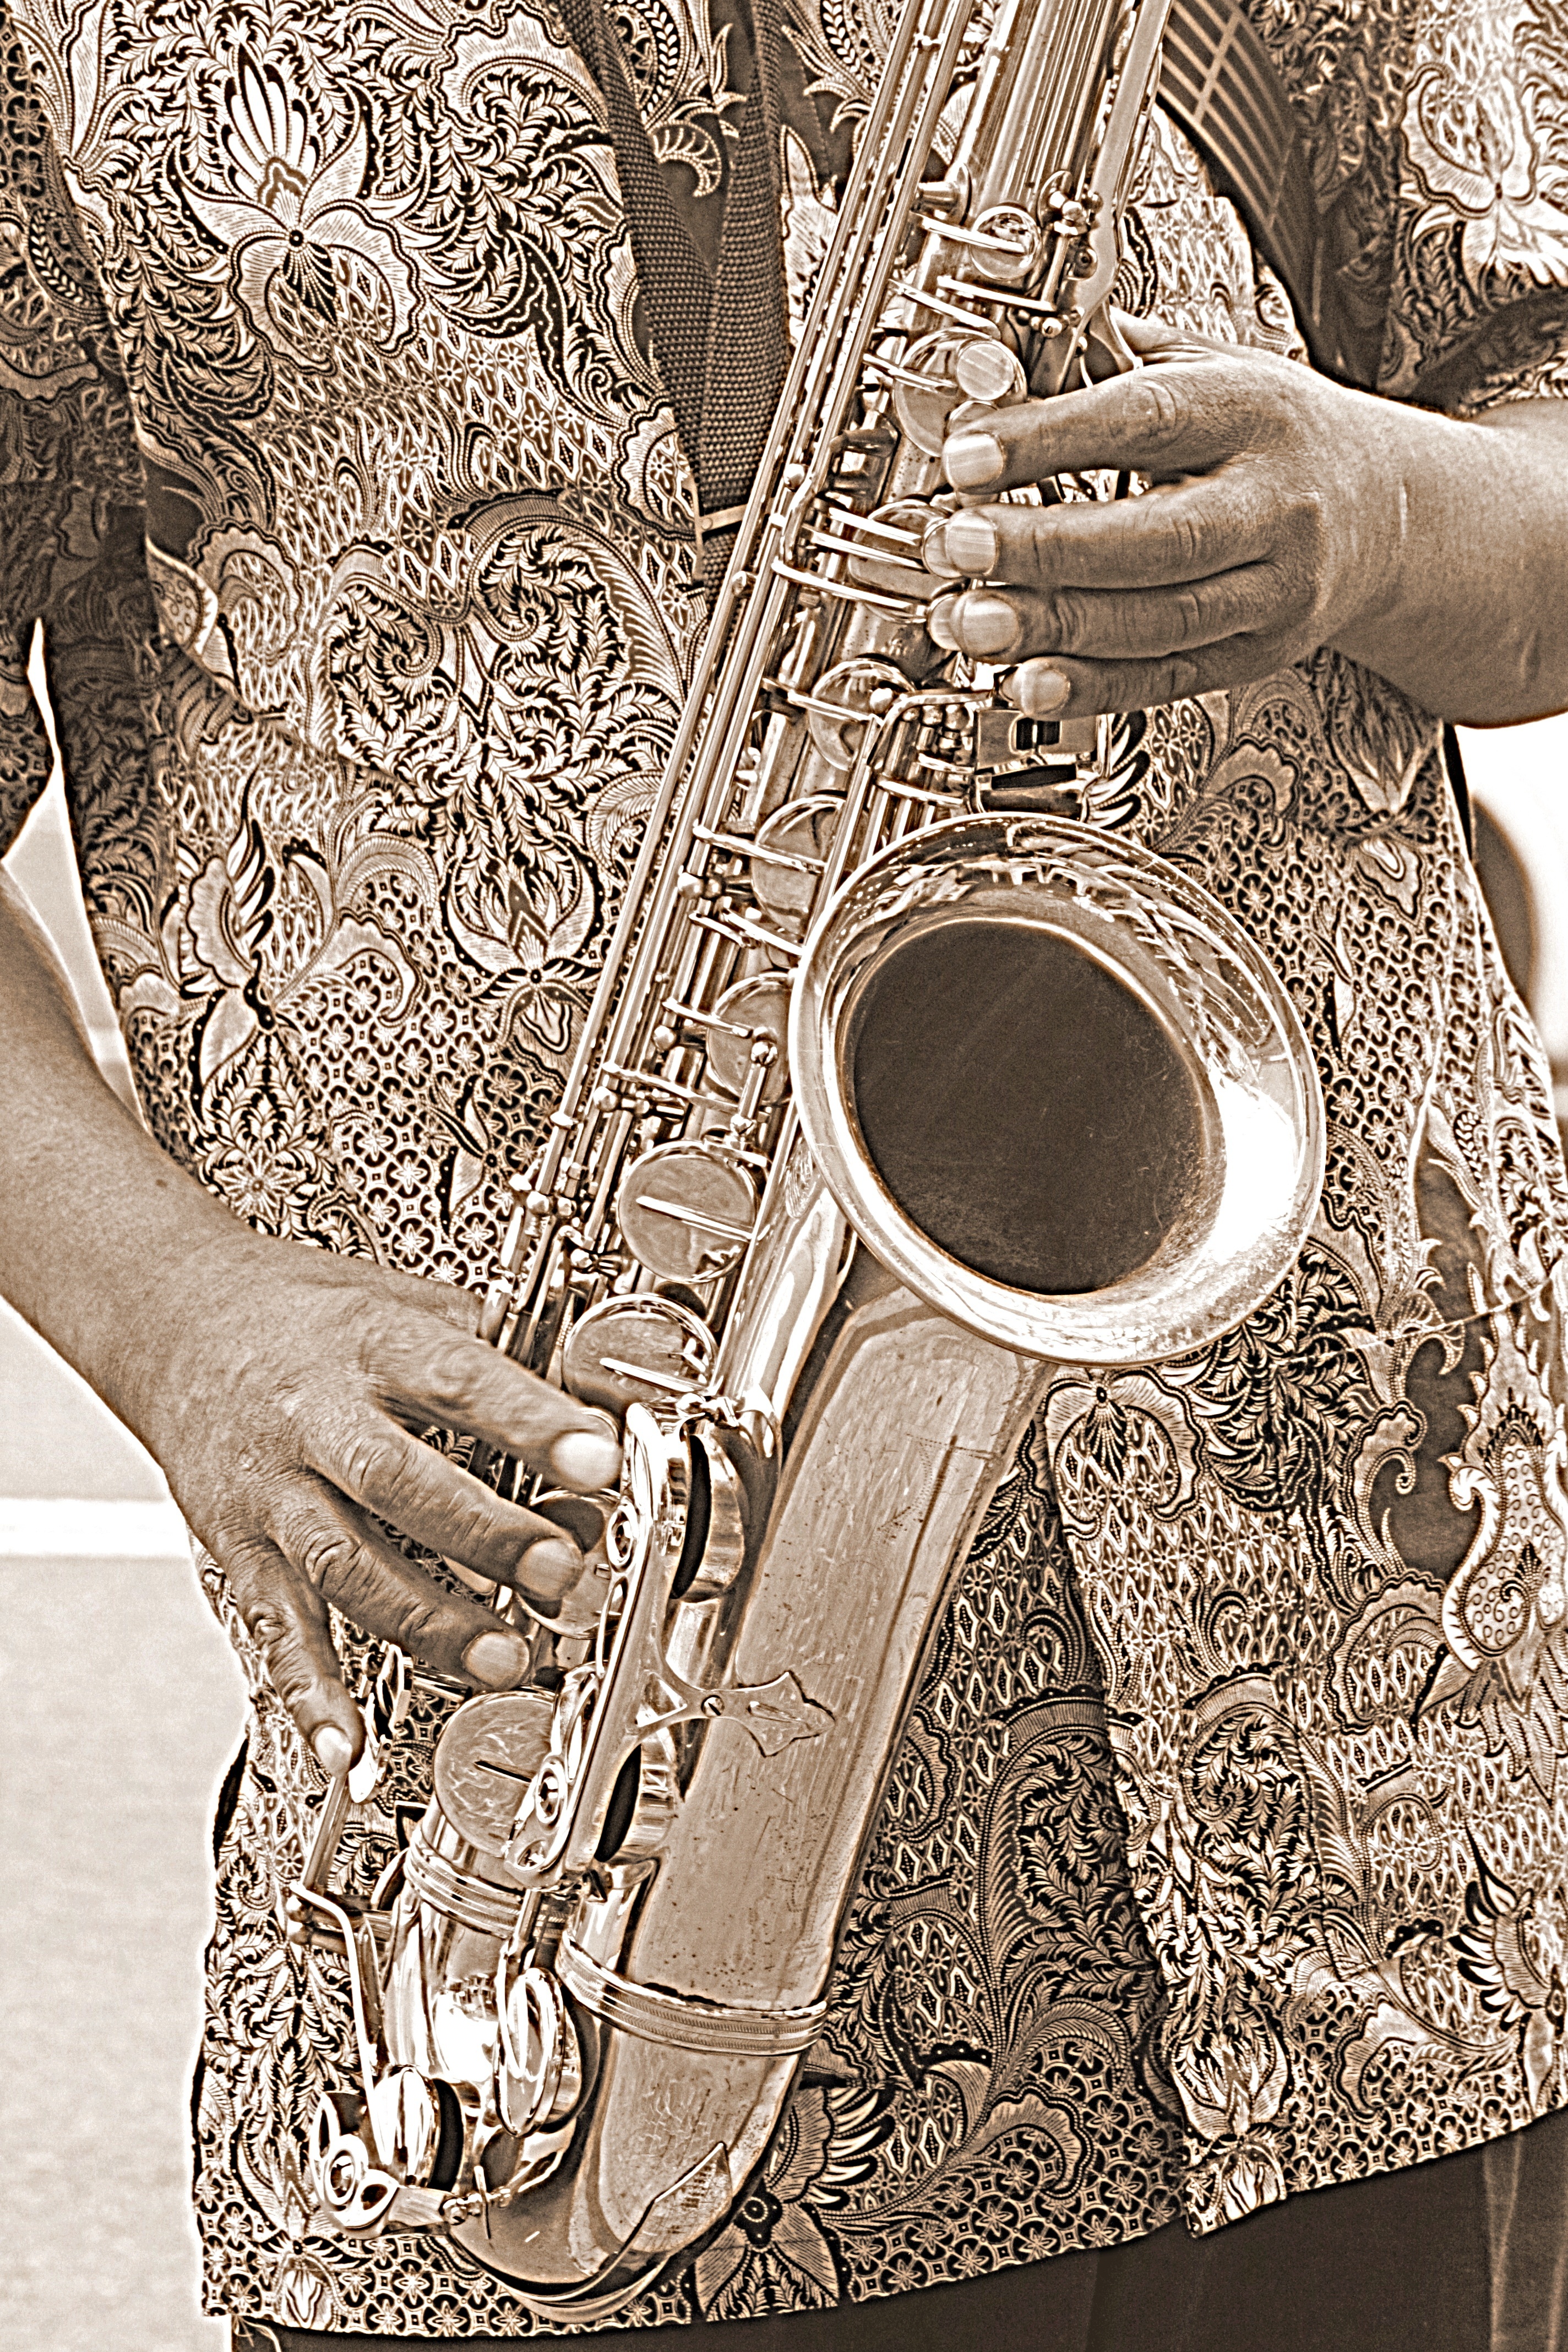
pattern, africa, musician, musical instrument, sepia, saxophone, south africa, wind instrument, brass instrument, woodwind instrument, baritone saxophone, mellophone